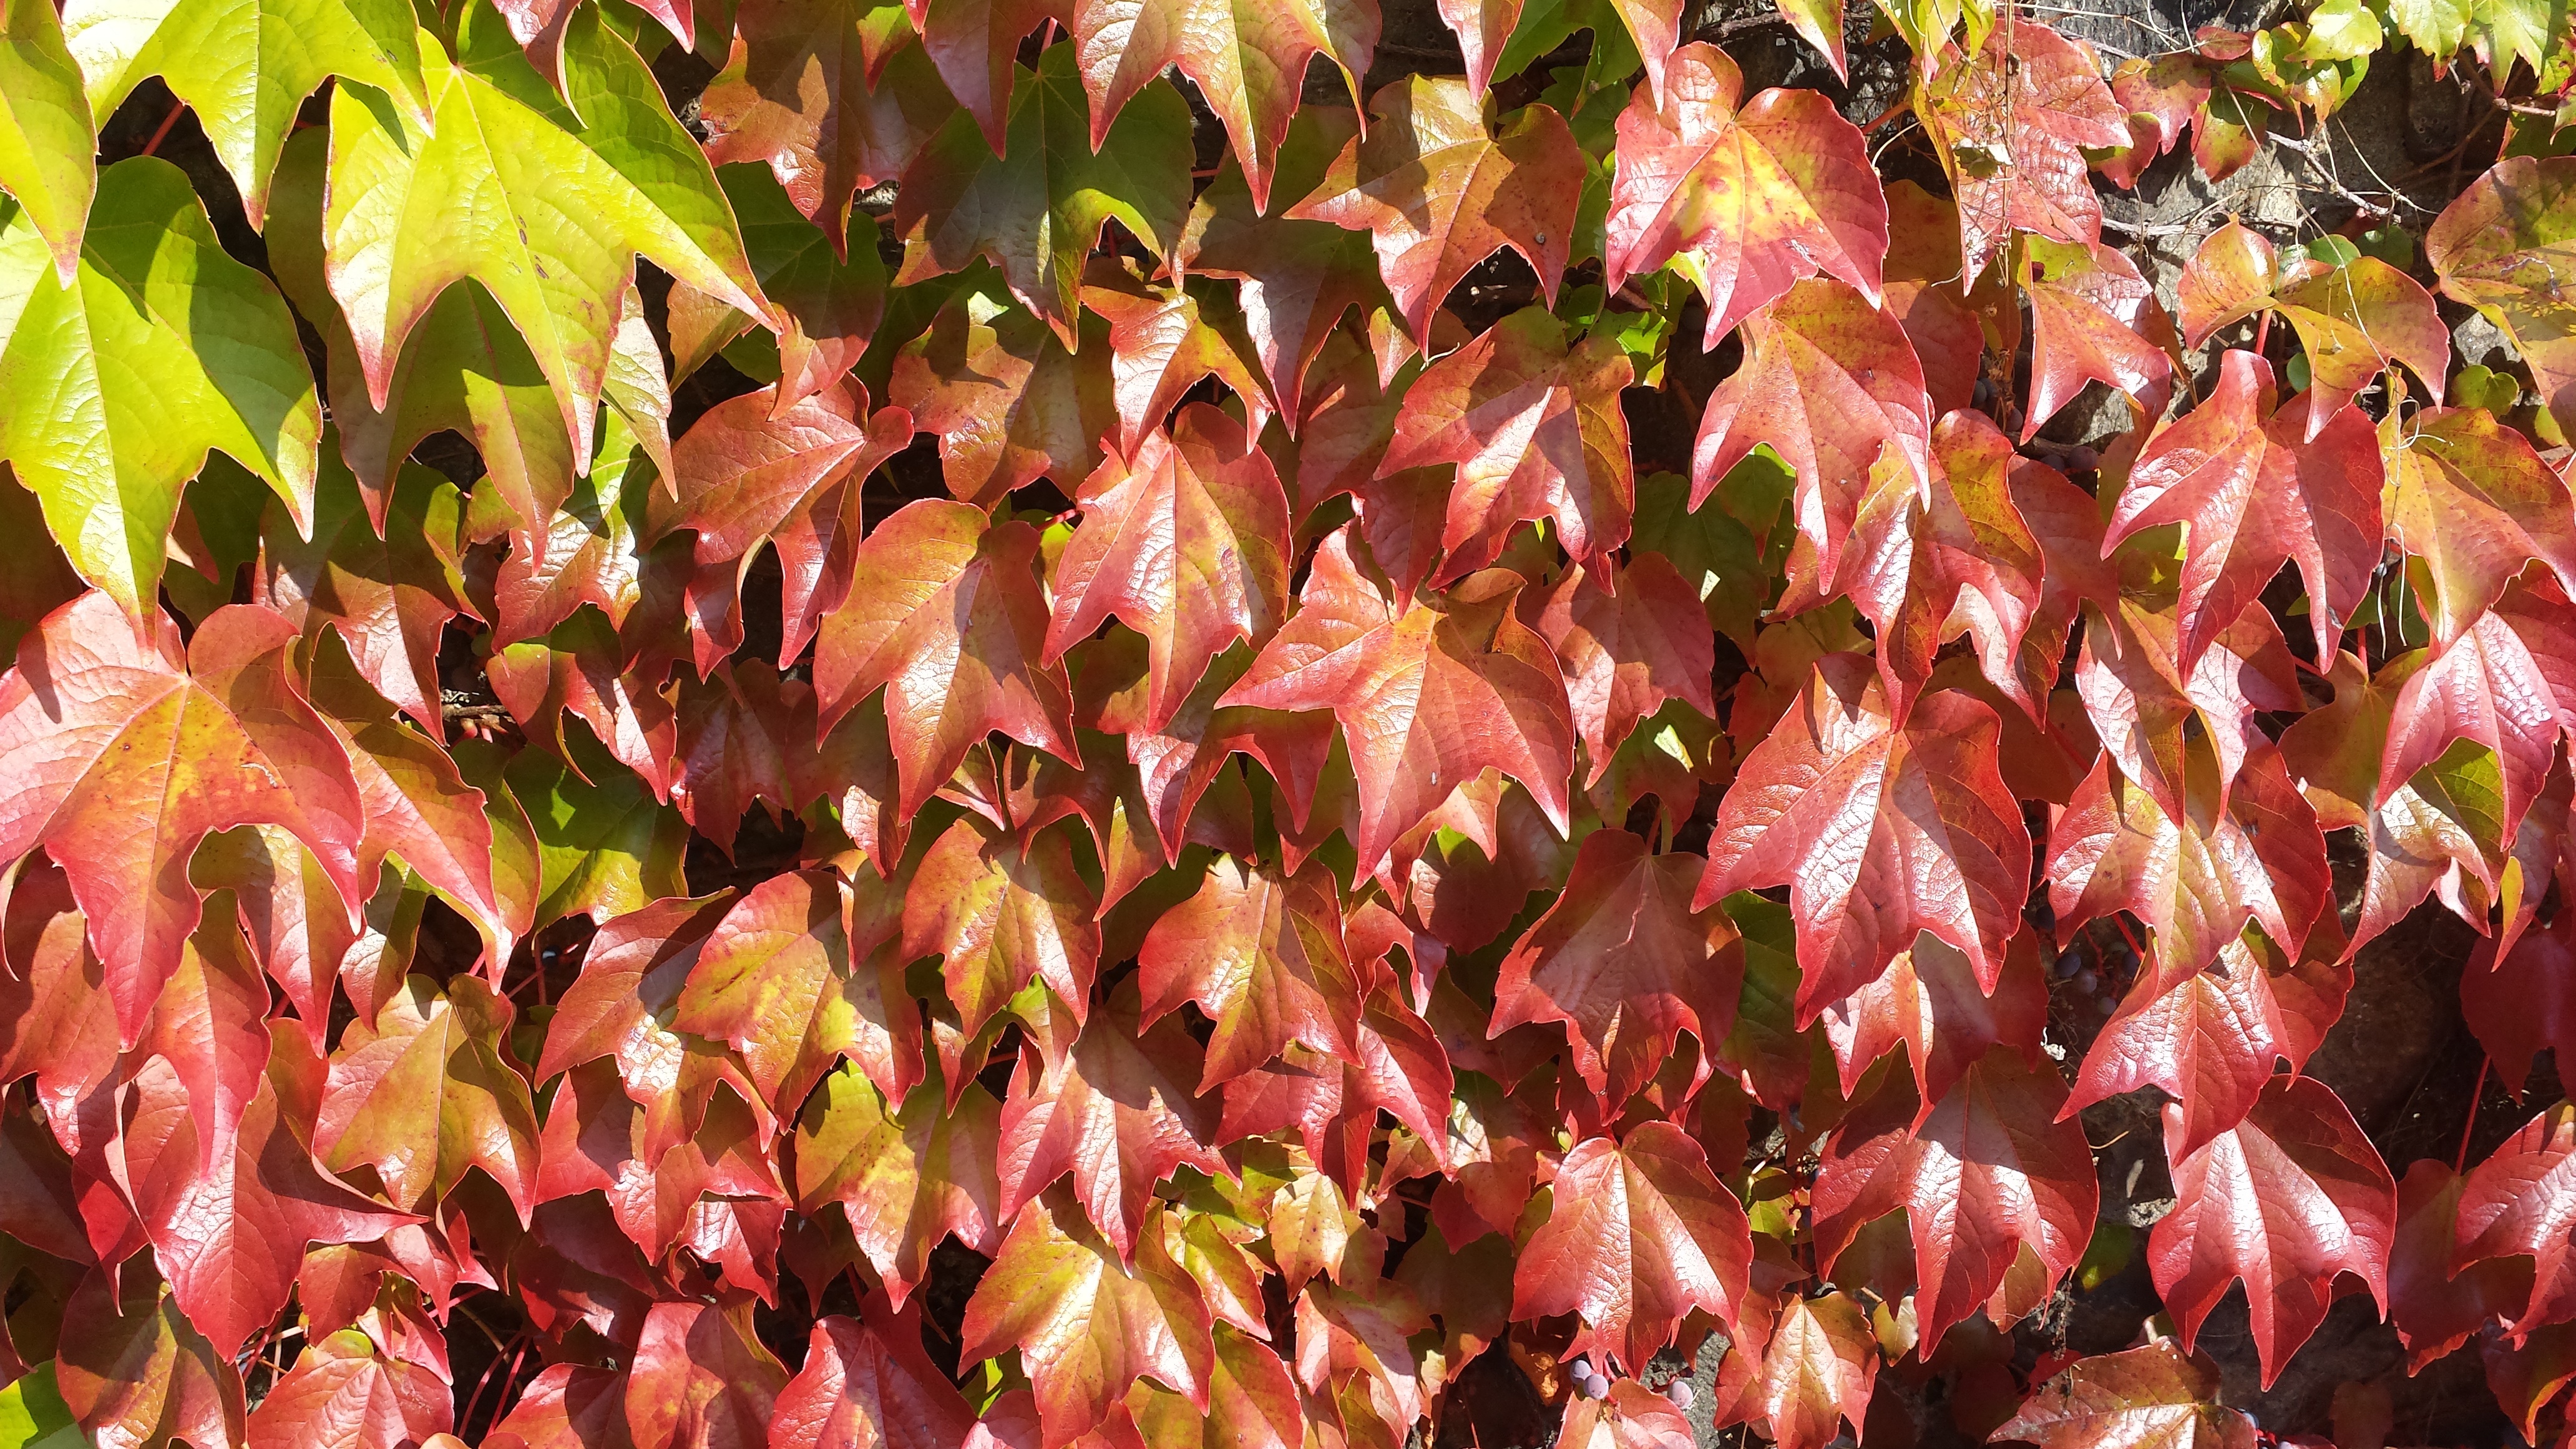
tree, branch, plant, sunlight, leaf, flower, petal, red, ivy, autumn, botany, flora, season, maple tree, coloring, leaves, shrub, deciduous, fall color, fall foliage, fall leaves, autumn colours, leaf coloring, flowering plant, woody plant, land plant